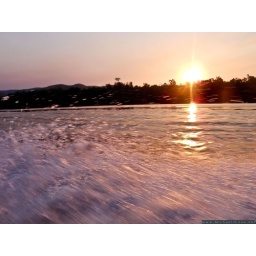
The smooth water is churned up by our boat as we speed along Lake Kununurra, Kimberley, WA